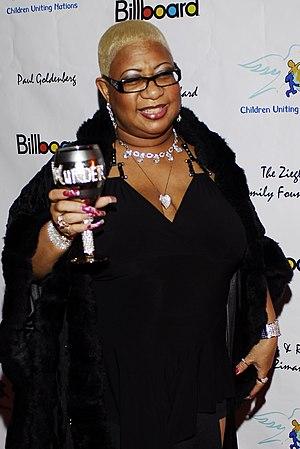
Luenell Campbell est une actrice américaine née le 12 mars 1959 à Tollette, Arkansas. Elle est surtout connue pour son rôle dans Borat aux côtés de Sacha Baron Cohen.